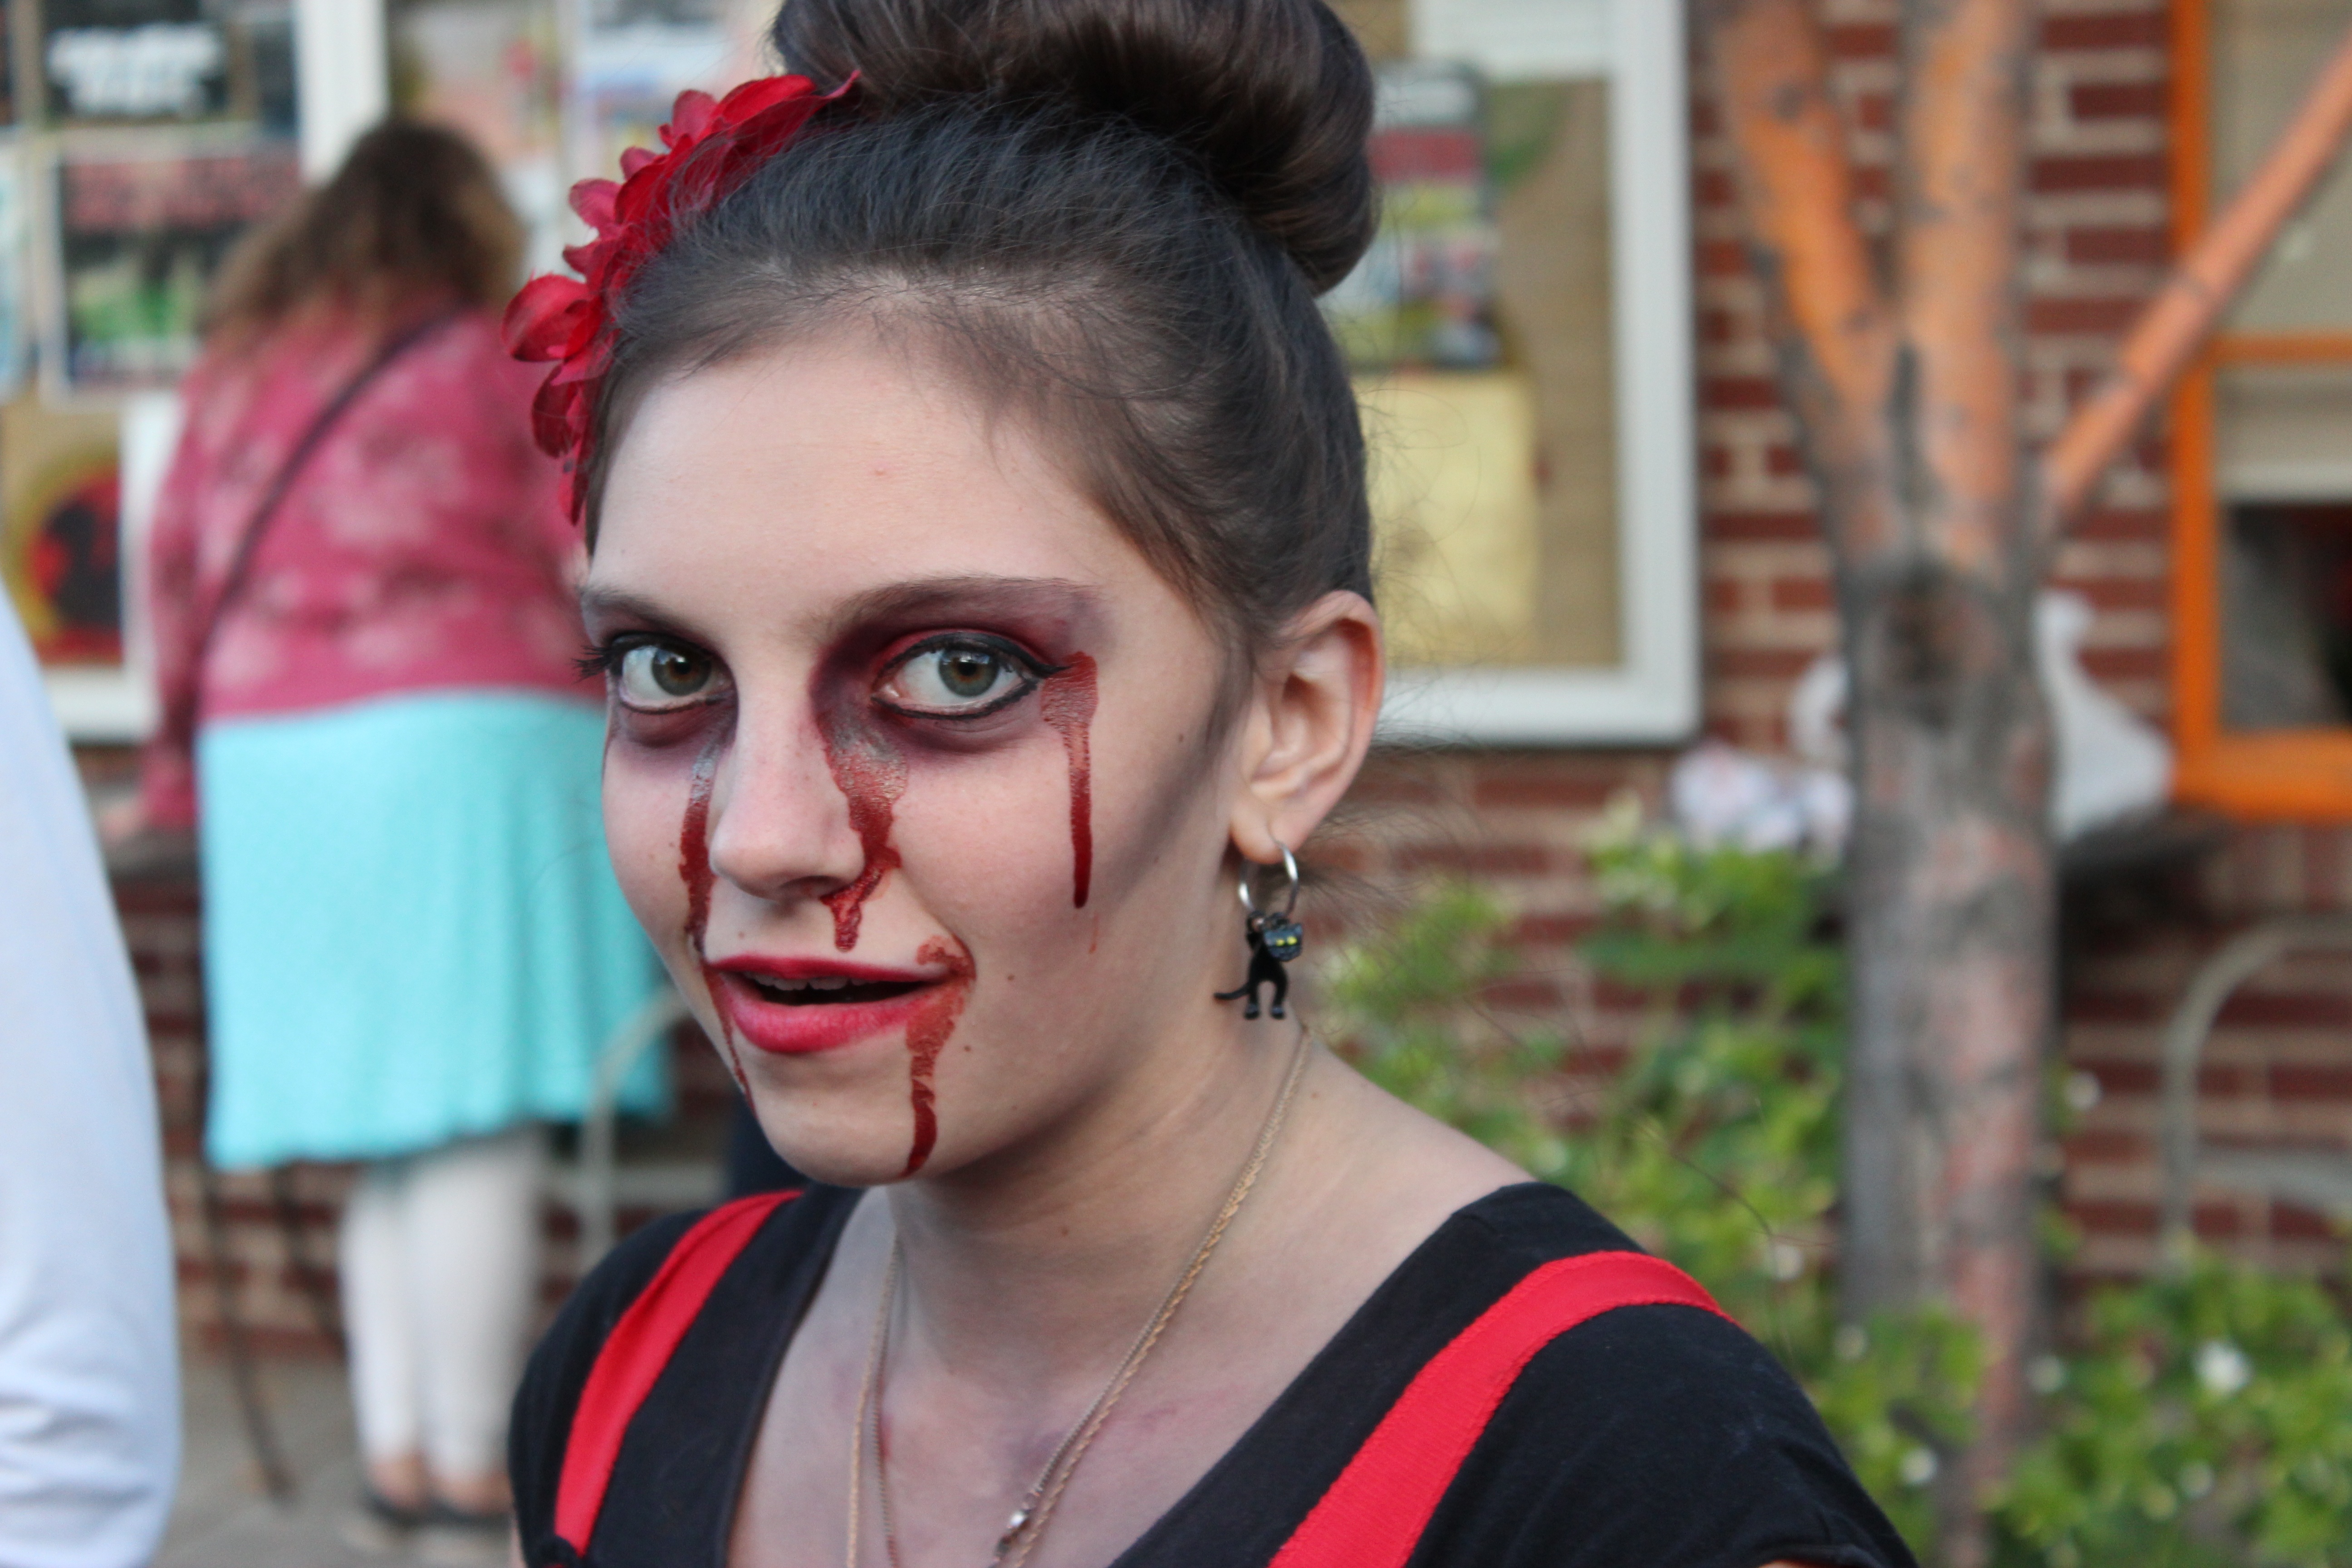
person, people, girl, woman, hair, female, portrait, model, young, red, color, halloween, fashion, clothing, lady, facial expression, hairstyle, smile, makeup, face, blood, head, beauty, costume